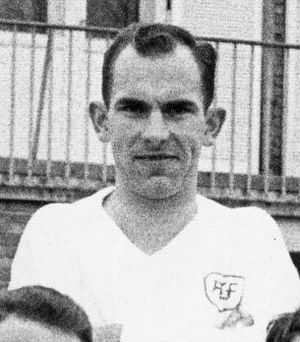
John Amdisen
John Amdisen var en dansk fodboldspiller, der spillede i forsvaret for AGF og Danmarks fodboldlandshold i 1950'erne og 1960'erne. Efter sin aktive periode var Amdisen i en periode manager for AGF.